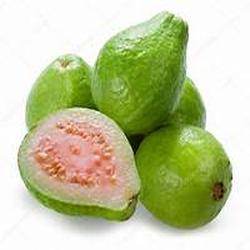
Label: Guava